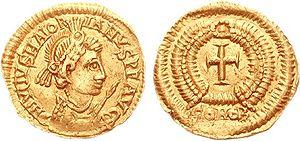
Le trémissis ou triens est une monnaie romaine en or qui était particulièrement répandue dans le monde méditerranéen et en Europe aux Vᵉ et VIᵉ siècles. Elle est également appelée tiers de sou car sa valeur correspondait à un tiers de solidus, la monnaie de référence de l'Empire romain qui était appréciée en raison de sa stabilité. Il pesait initialement 1,51 gramme et était composé d'or pur.